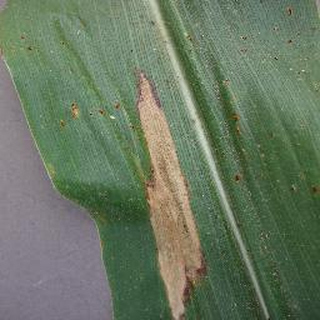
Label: corn_northern_leaf_blight